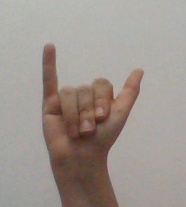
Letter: ya